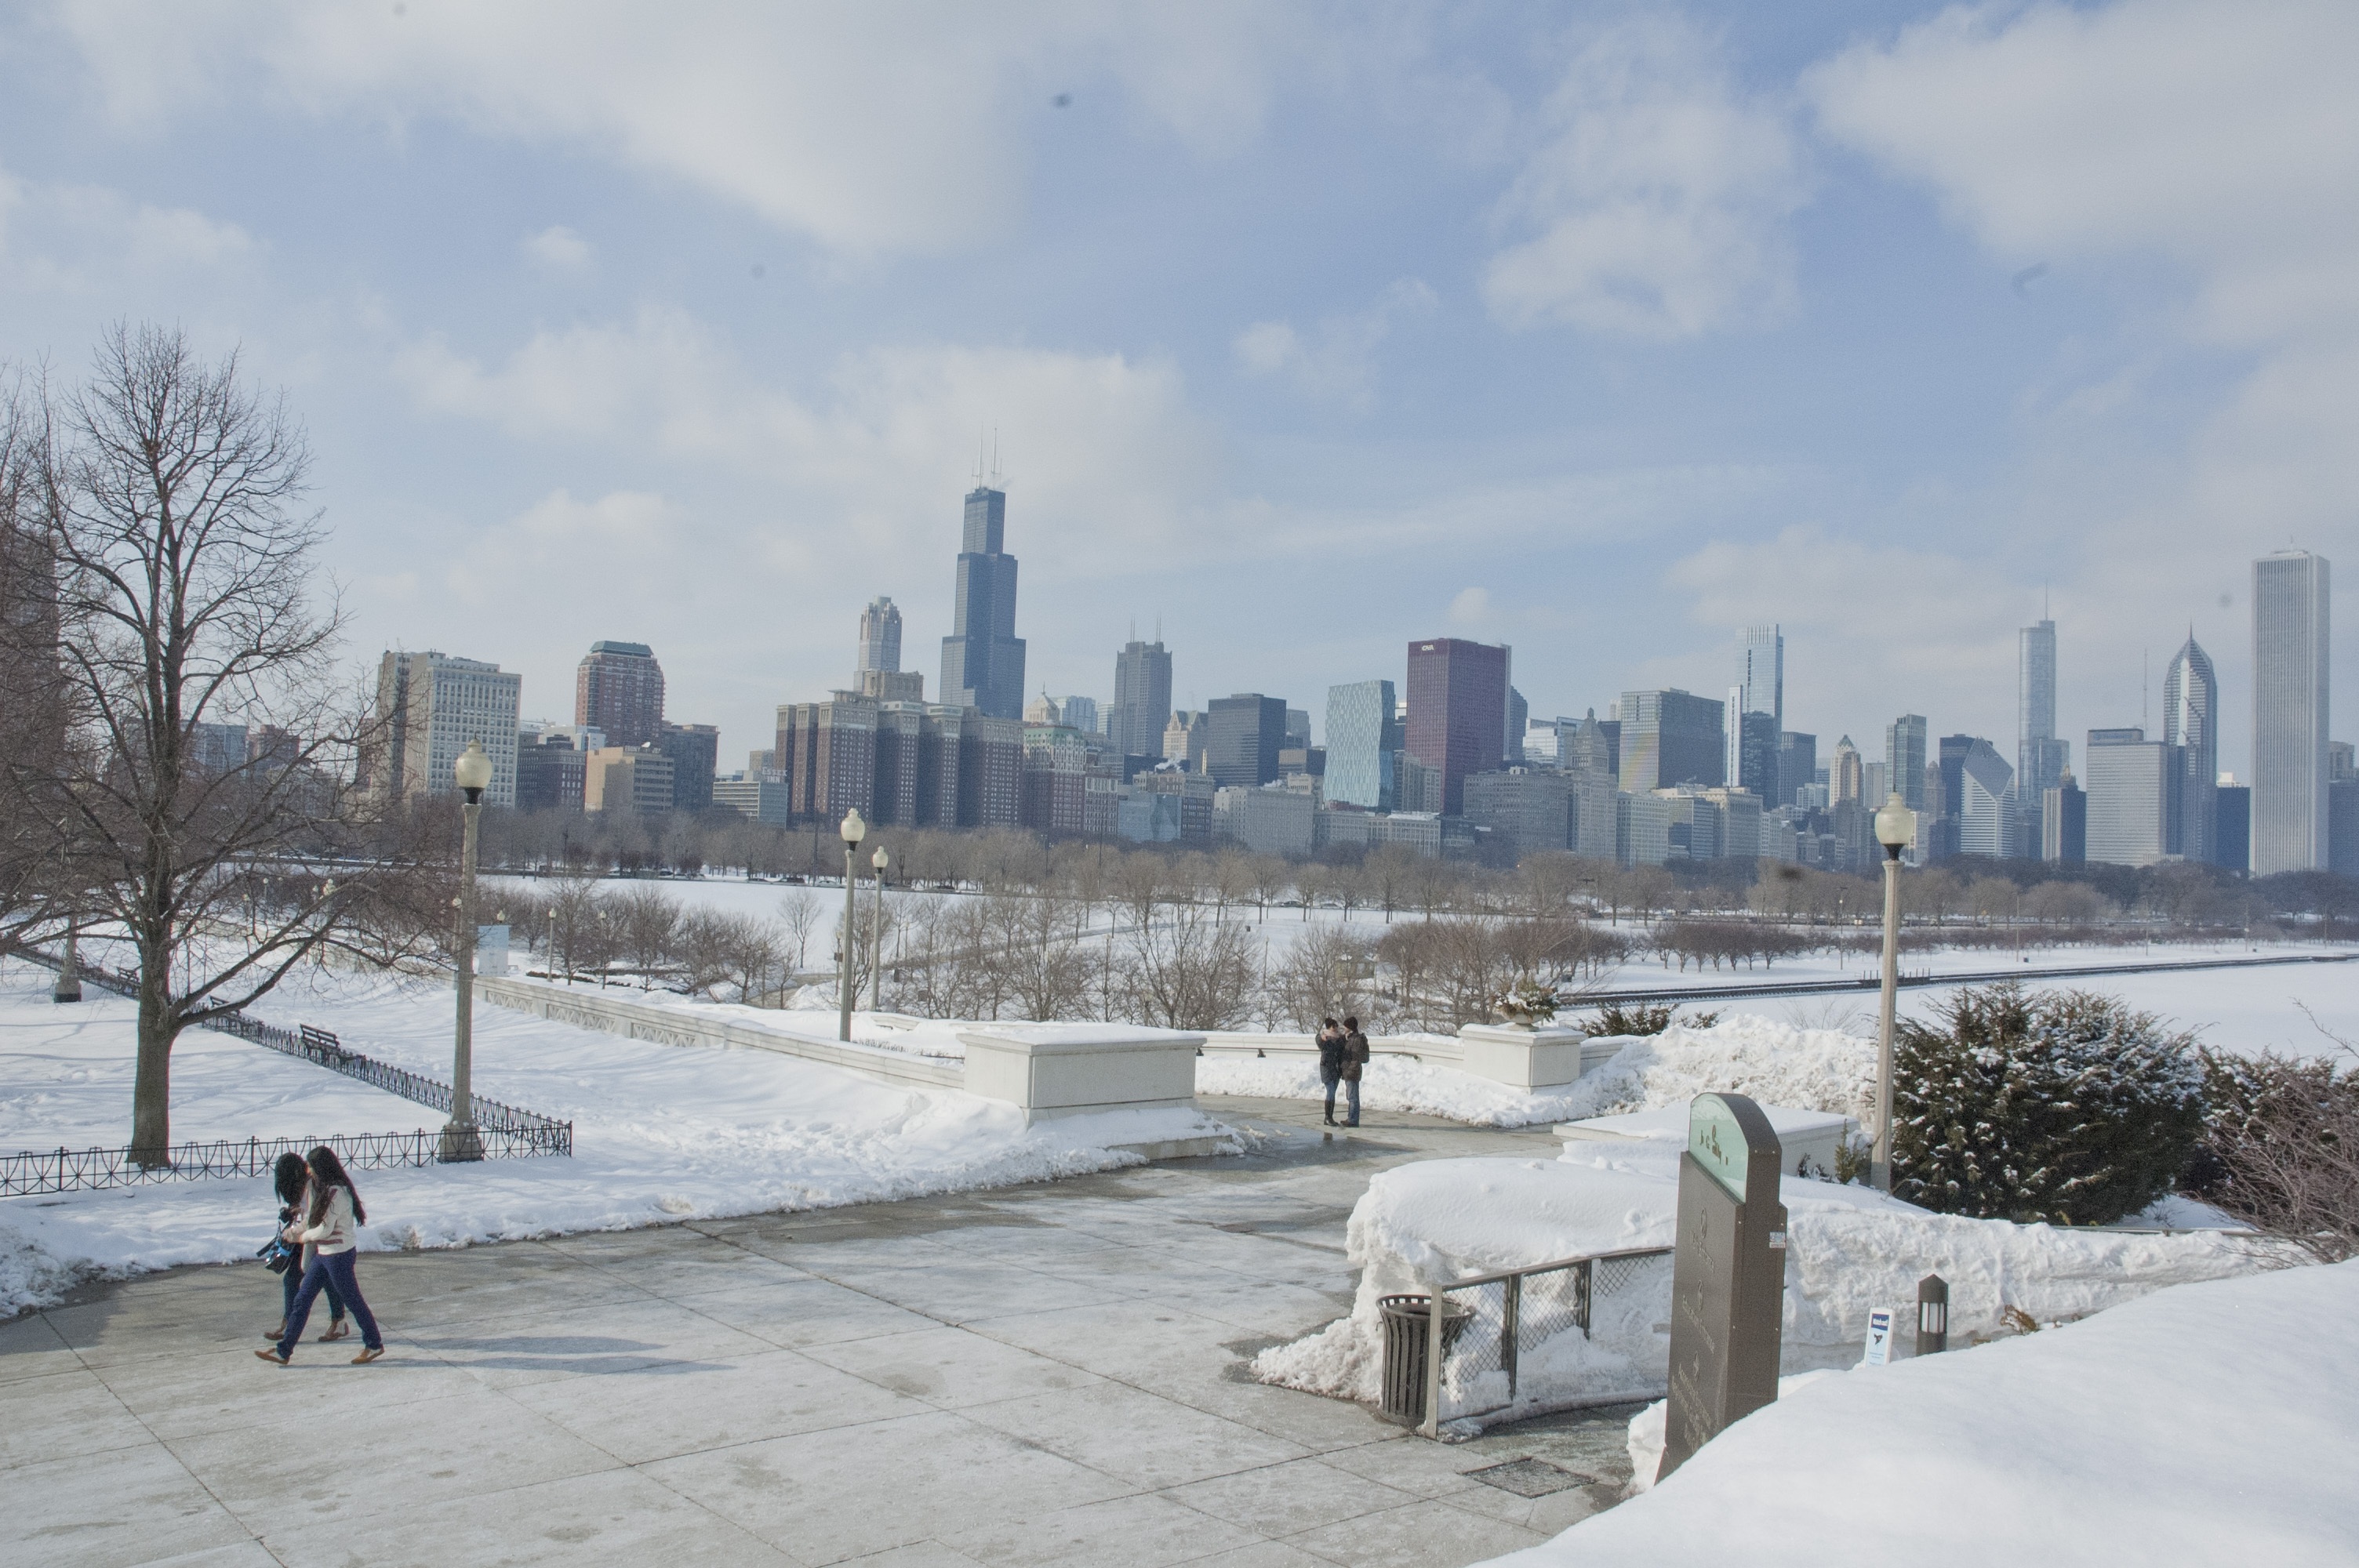
snow, winter, architecture, skyline, city, urban, cityscape, downtown, weather, chicago, season, city scape, urban area, human settlement